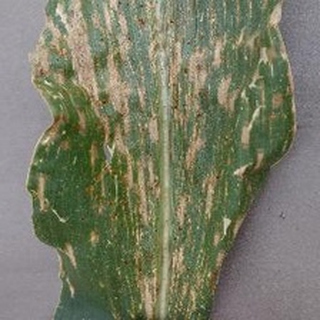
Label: corn_gray_leaf_spot